Vision of Love

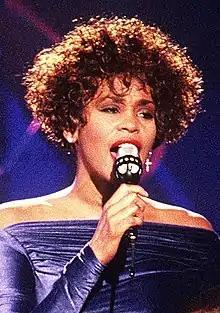
Critics positively compared Carey's stylistic use of melisma and wider range in the song to Whitney Houston.

"Vision of Love" received universal acclaim from music critics, who complimented its lyrical content as well as Carey's vocals and use of melisma. In 2019, Bill Lamb from About.com stated that "echoes of Whitney Houston's influence are evident, but the sheer power and swooping highs are all Mariah's own." He also named "Vision of Love" "one of the best songs" of the singer's recording career, and "simply one of the most stunning debut releases ever by a pop recording artist." Ashley S. Battel from AllMusic said that it is "memorable". Upon the release, J.D. Considine from "The Baltimore Sun" remarked the "stratospheric high notes" of the song. "Billboard" magazine described it as a "velvety stunner" and a "retro-flavored pop/R&B ballad". An editor, Bill Coleman, noted further that it "has all the elements necessary to propel newcomer to diva status: infectious melodies, lush instrumentation, and a vocal performance brimming with unbridled power and confidence." In a retrospective review on the album in 2005, Michael Slezak from "Entertainment Weekly" called the song "inspired" and complimented Carey's use of the whistle register. Pan-European magazine "Music & Media" described it as "a smouldering 'blue-eyed' soul ballad from a new artist with a strong voice." A reviewer from "The Network Forty" commented, "When this one comes on the air, you better stand clear of your speakers. Her voice will blow you away!"